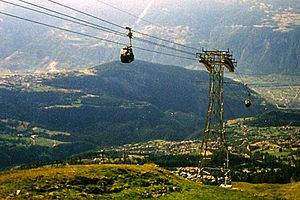
Télé Anzère
Svævebanen i Anzère
Svævebanen i Anzère, Valais, Schweiz. Juli 1998.
Anzère Svævebane er en svævebane i Anzère i Valais, Schweiz. Svævebanen forbinder Anzère med skiområdet ved Pas de Maimbré, der ligger på de sydvendte skråninger højt over Anzère.